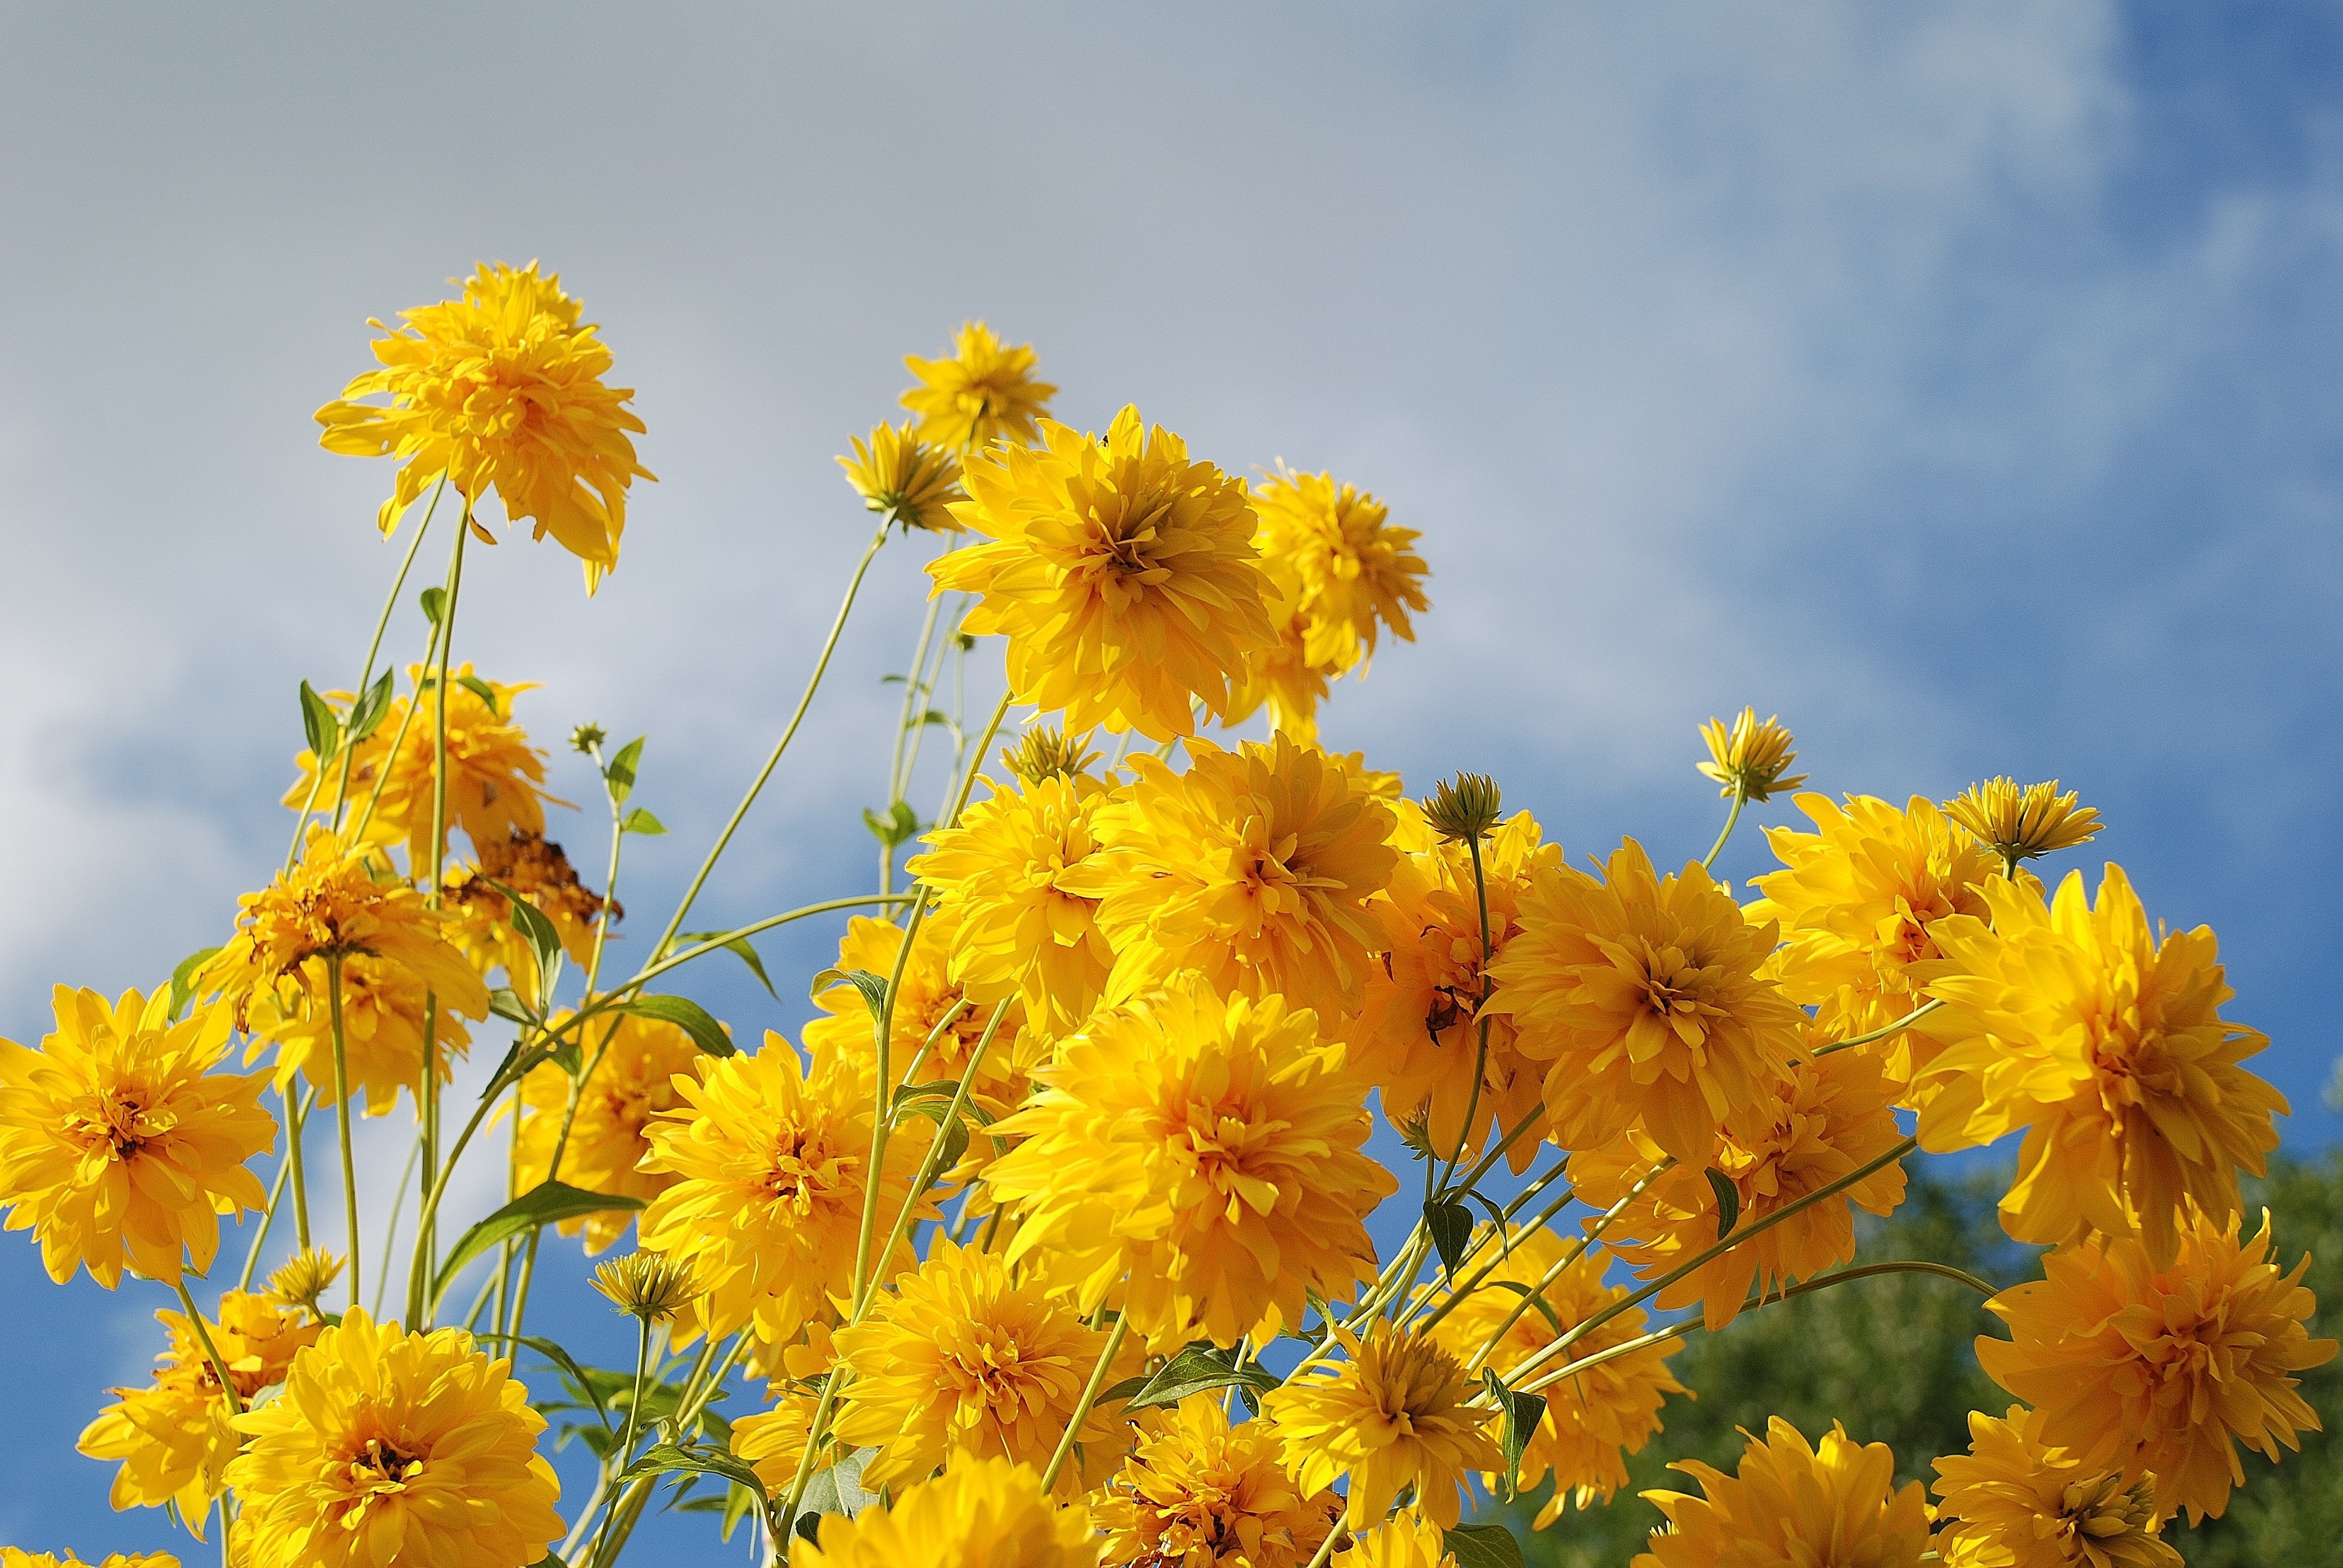
nature, blossom, plant, sky, field, meadow, prairie, sunlight, leaf, flower, petal, bloom, summer, floral, love, green, red, macro, natural, fresh, romance, romantic, colorful, yellow, wedding, marriage, flora, wildflower, flowers, leaves, background, beauty, passion, flowery, macro photography, green leaf, flowering plant, daisy family, velvety, annual plant, land plant